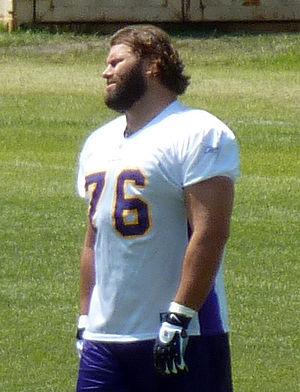
Steven J. « Steve » Hutchinson, né le 1ᵉʳ novembre 1977 à Fort Lauderdale, est un joueur américain de football américain.